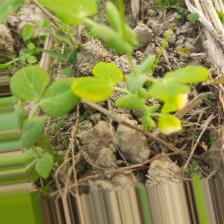
Label: Ascochyta blight